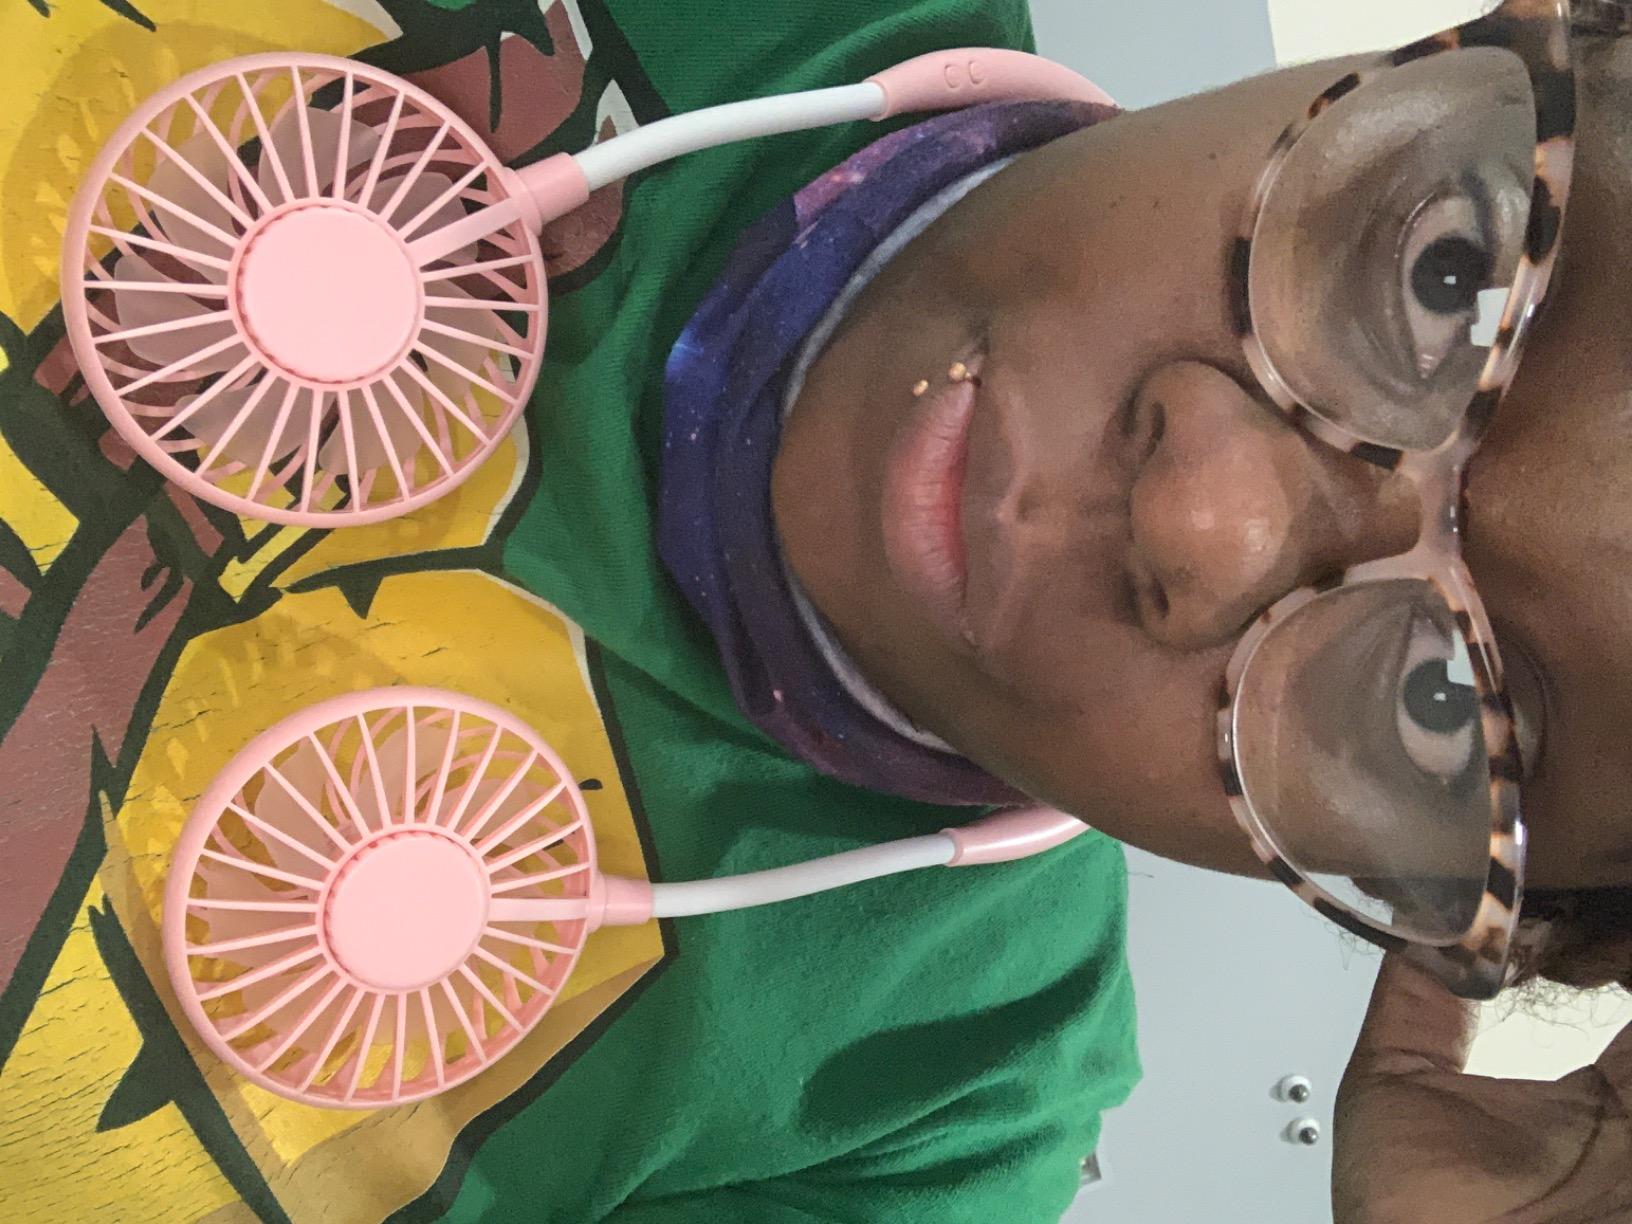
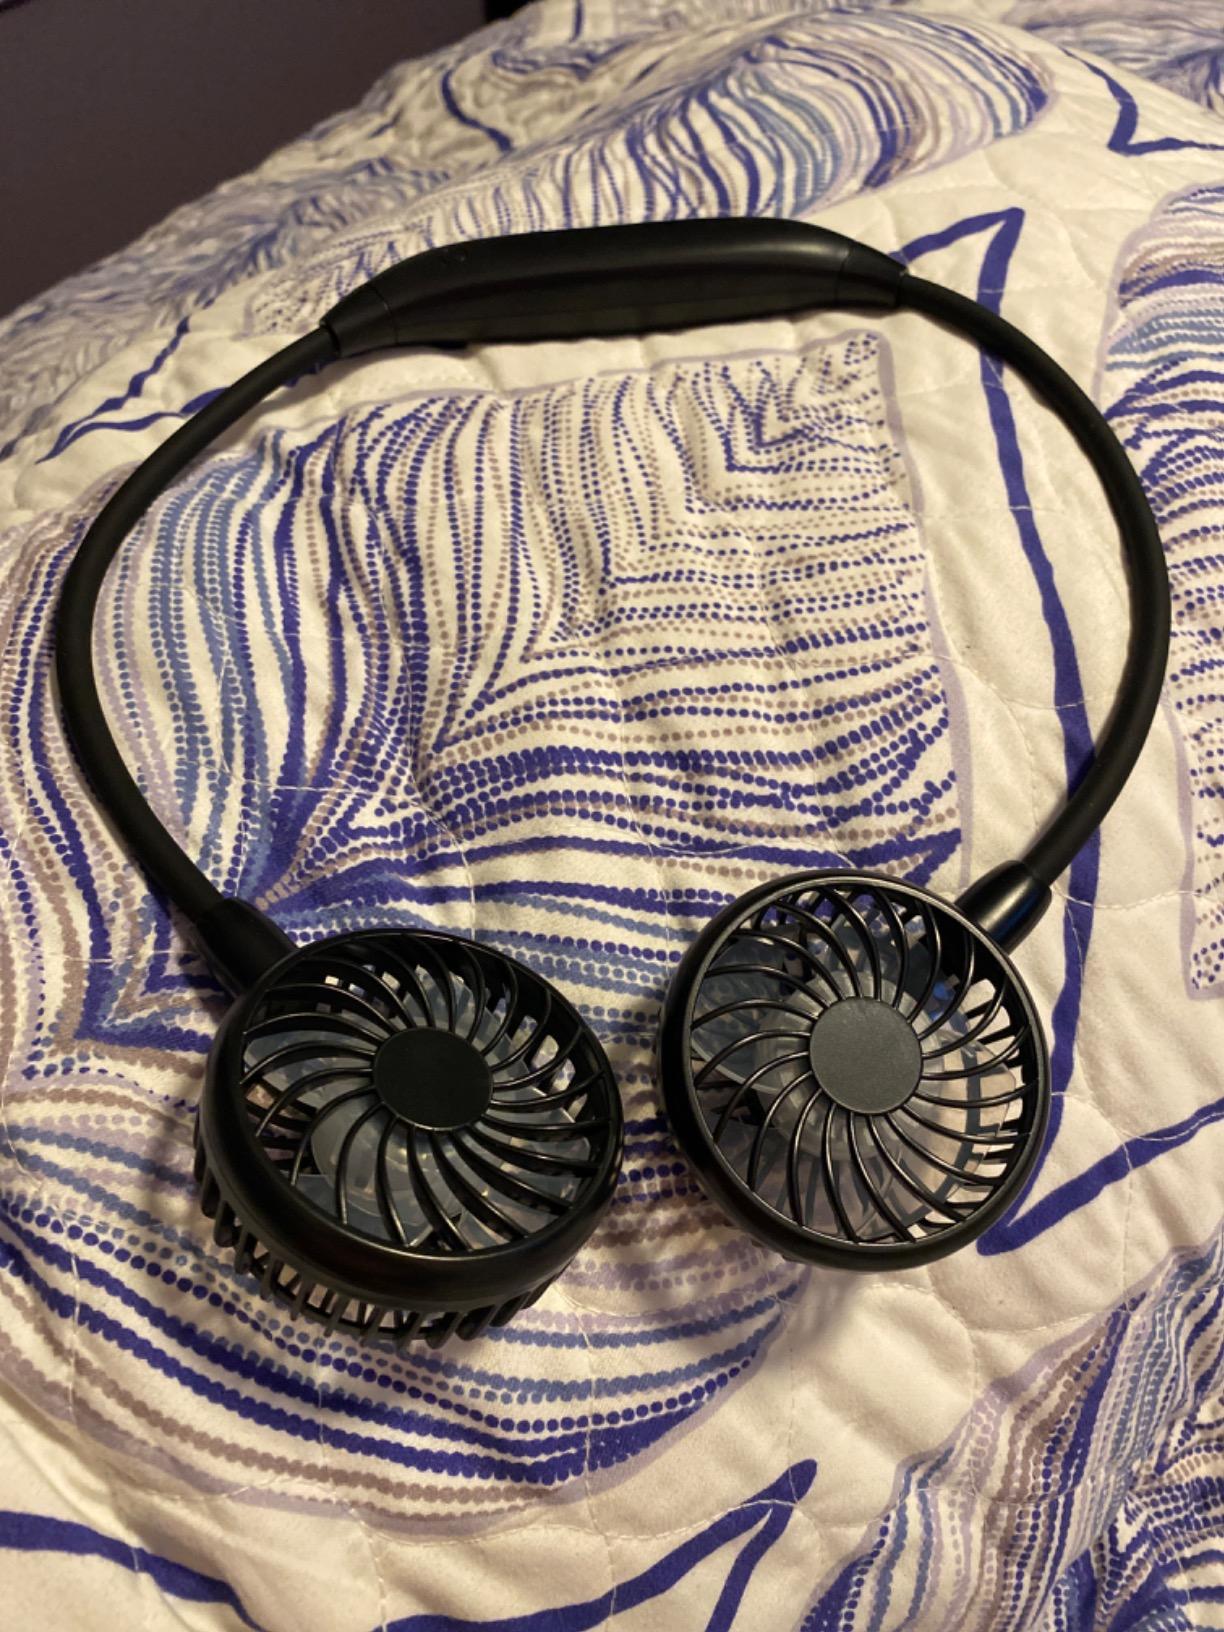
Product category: fan
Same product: no